Frederick Augustus Muhlenberg (educator)

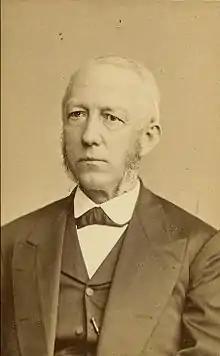
Frederick Augustus Muhlenberg

Frederick Augustus Muhlenberg (1818–1901) was an American educator and Lutheran clergyman who served as president of Muhlenberg College in Allentown, Pennsylvania, and as a Greek language and literature professor at the University of Pennsylvania in Philadelphia.